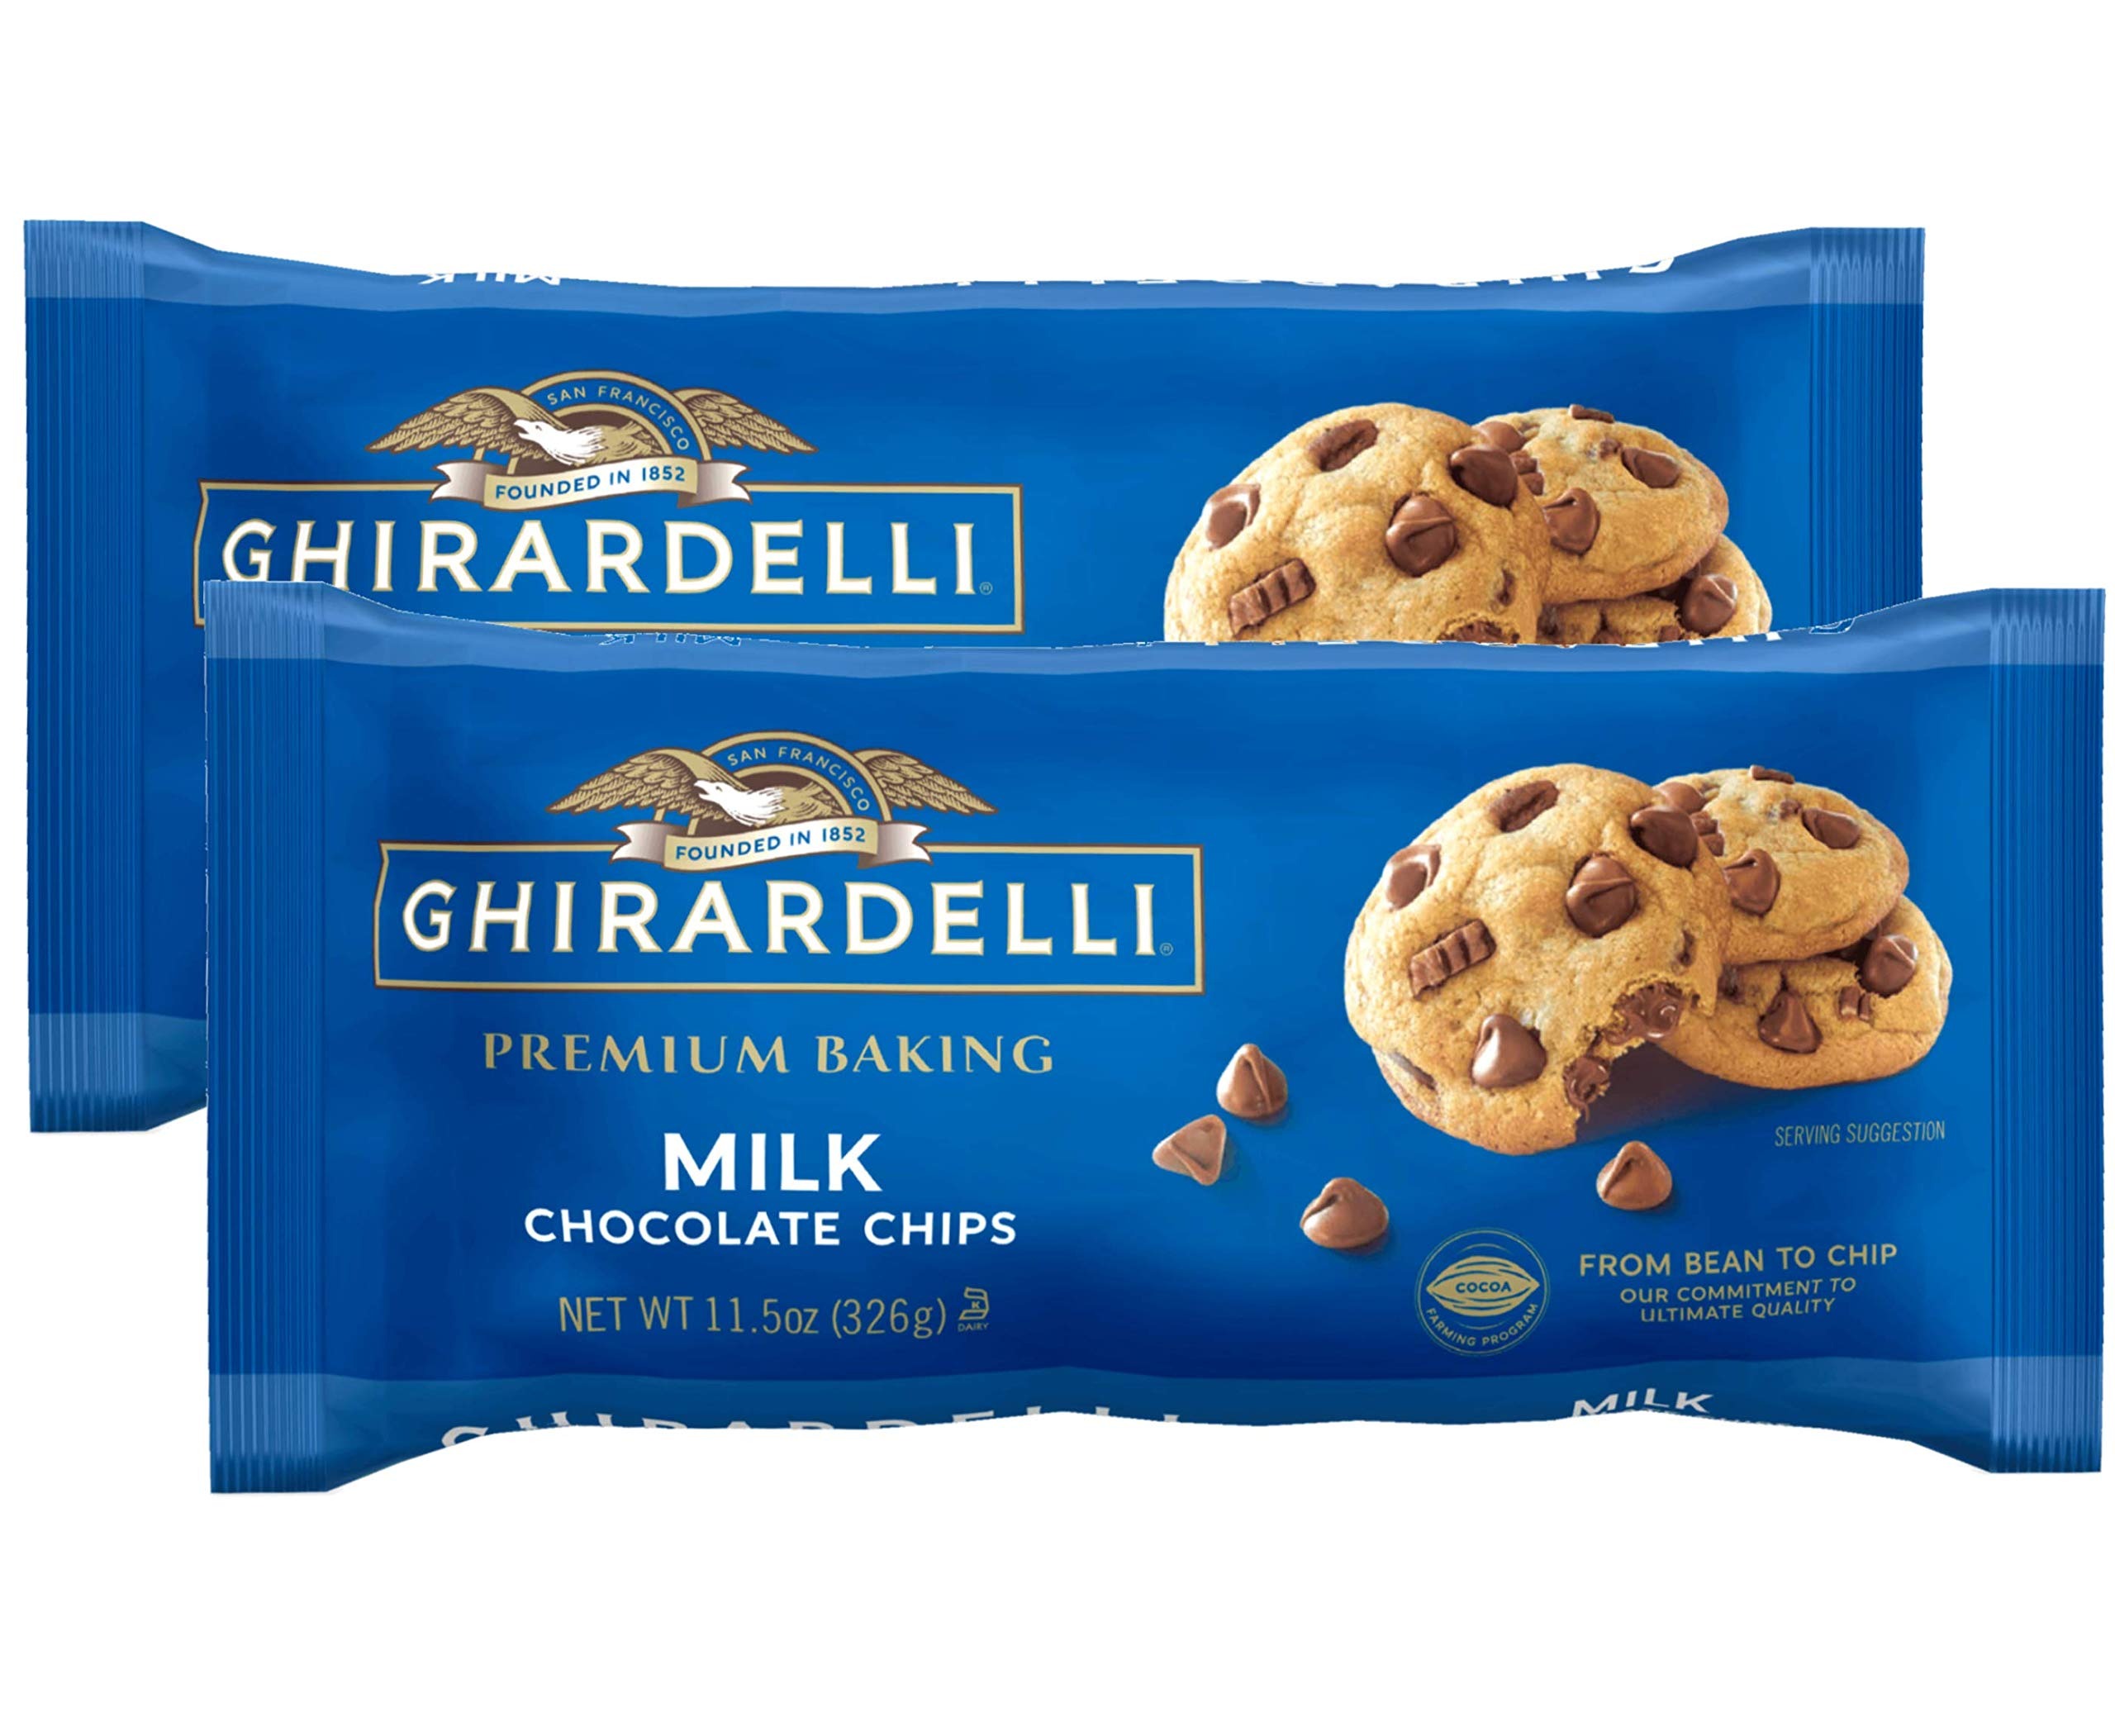
Item Name: Ghirardelli Milk Chocolate Baking Chips 11.5 oz. (Pack of 2)
Bullet Point 1: Milk Chocolate Premium Baking Chips
Bullet Point 2: 11.5 oz. (Pack of 2)
Bullet Point 3: Baking chocolate chips made with hints of vanilla extract in the sweet, classic milk chocolate flavor
Bullet Point 4: Chocolate for baking great for any baking or snacking need, including chocolate chip cookies, brownies, muffins and cakes
Bullet Point 5: Sweet baking chocolate made with the highest quality cocoa butter, whole milk powder and vanilla extract
Product Description: Milk Chocolate Premium Baking Chips 11.5 oz. (Pack of 2)<br><br>Make life a bite better with Ghirardelli Milk Chocolate Premium Baking Chips. Ghirardelli milk chocolate chips are perfect for your favorite baking recipes, delivering a sweet, classic chocolate flavor with hints of vanilla extract. Bake the ultimate chocolate chip cookies, make the most decadent brownies or stir this baking milk chocolate into pancake or waffle batter for a morning treat. Ghirardelli chocolate chips fill your baked goods with a balanced, sweet milk chocolate flavor and smooth texture for delicious indulgence in every bite. These chocolate chips for baking feature the highest quality cocoa butter, whole milk powder and vanilla extract for the perfect flavor. These kosher chocolate chips are made with sustainably sourced cocoa beans. Elevate your baking from great to extraordinary with Ghirardelli baking supplies. In addition to milk chocolate chips, Ghirardelli also offers dark chocolate, semi-sweet chocolate, classic white and 60% cacao bittersweet chocolate chips. Try Ghirardelli melting wafers, baking bars and ground cocoa for your baking needs. All Ghirardelli chocolate for baking is sustainably sourced, ensuring the highest quality from bean to final product.
Value: 23.0
Unit: Ounce

Price: 7.58